Ontario Highway 503

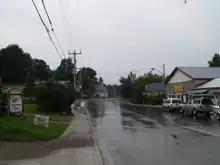
Highway 503 in Norland

Highway 503 was a route that travelled through the counties of Victoria (now Kawartha Lakes), Peterborough and Haliburton. An addition to providing access to recreational cottages surrounding the many lakes surrounding the former highway, it connected the unincorporated communities of Kirkfield, Sebright, Uphill, Norland, Dongola, Kinmount, Gooderham and Tory Hill. The former highway is a paved two lane road throughout its length.